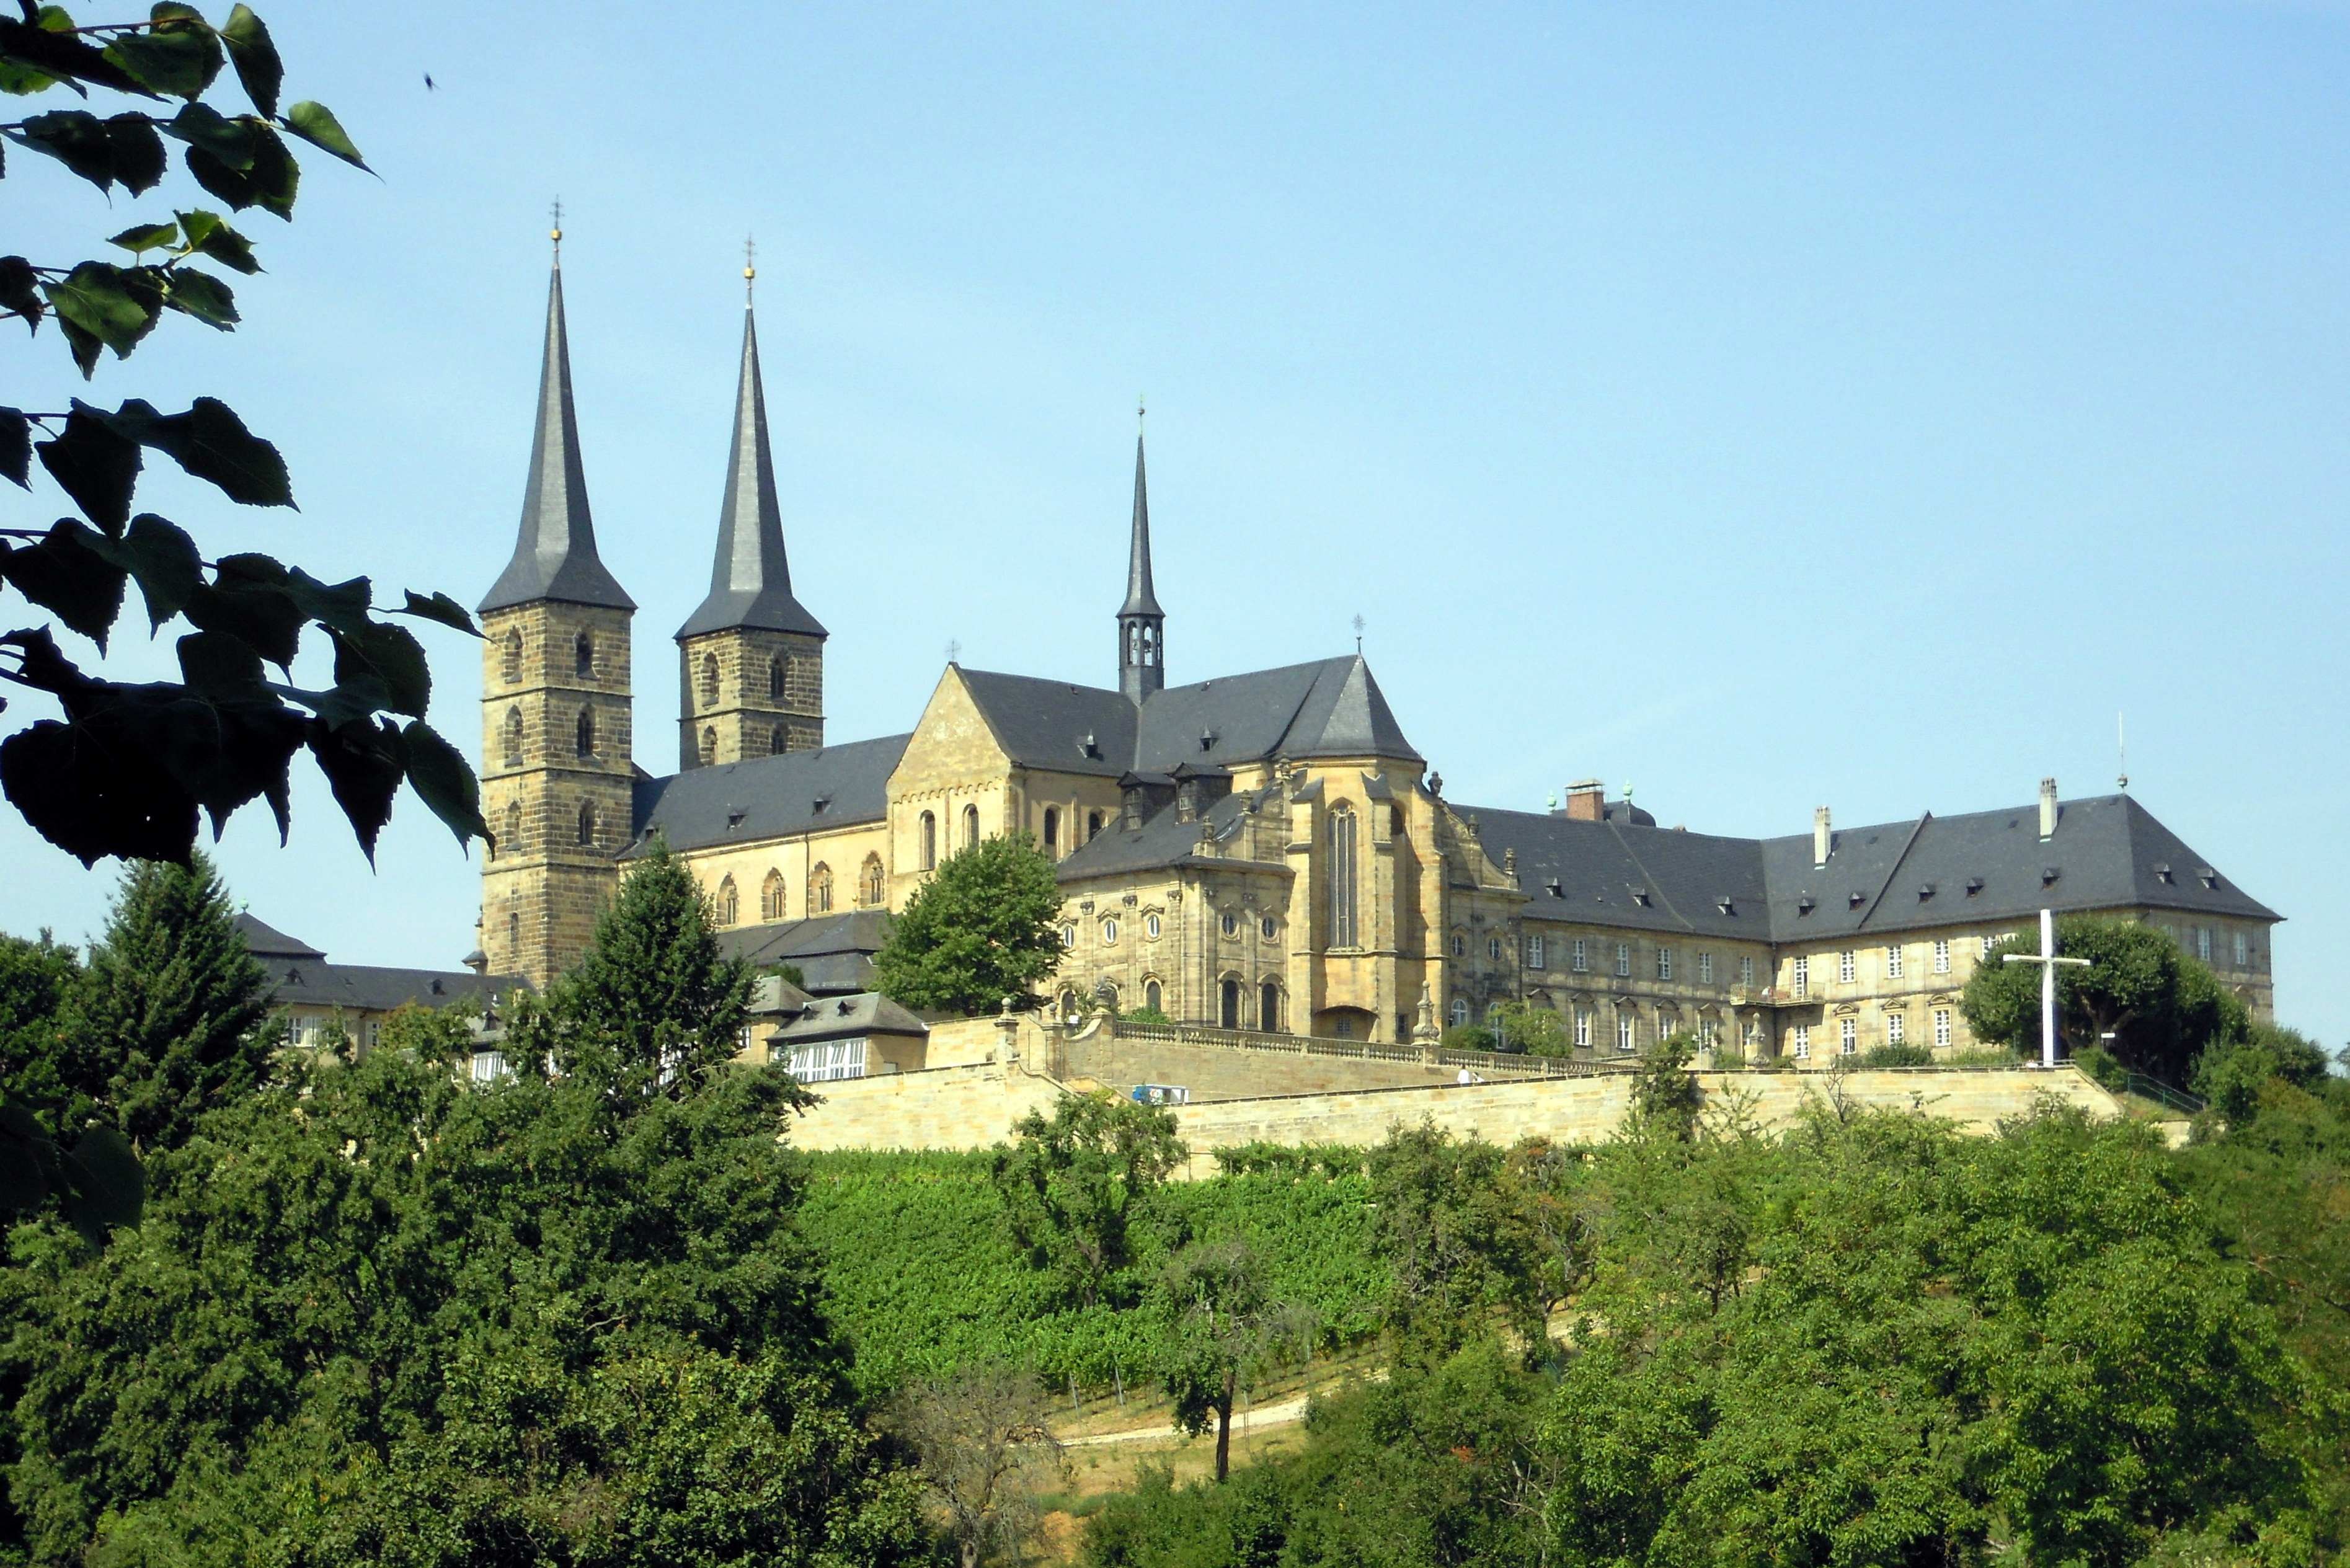
building, chateau, castle, church, cathedral, tourism, place of worship, monastery, estate, bamberg, tours, historic site, michel mountain